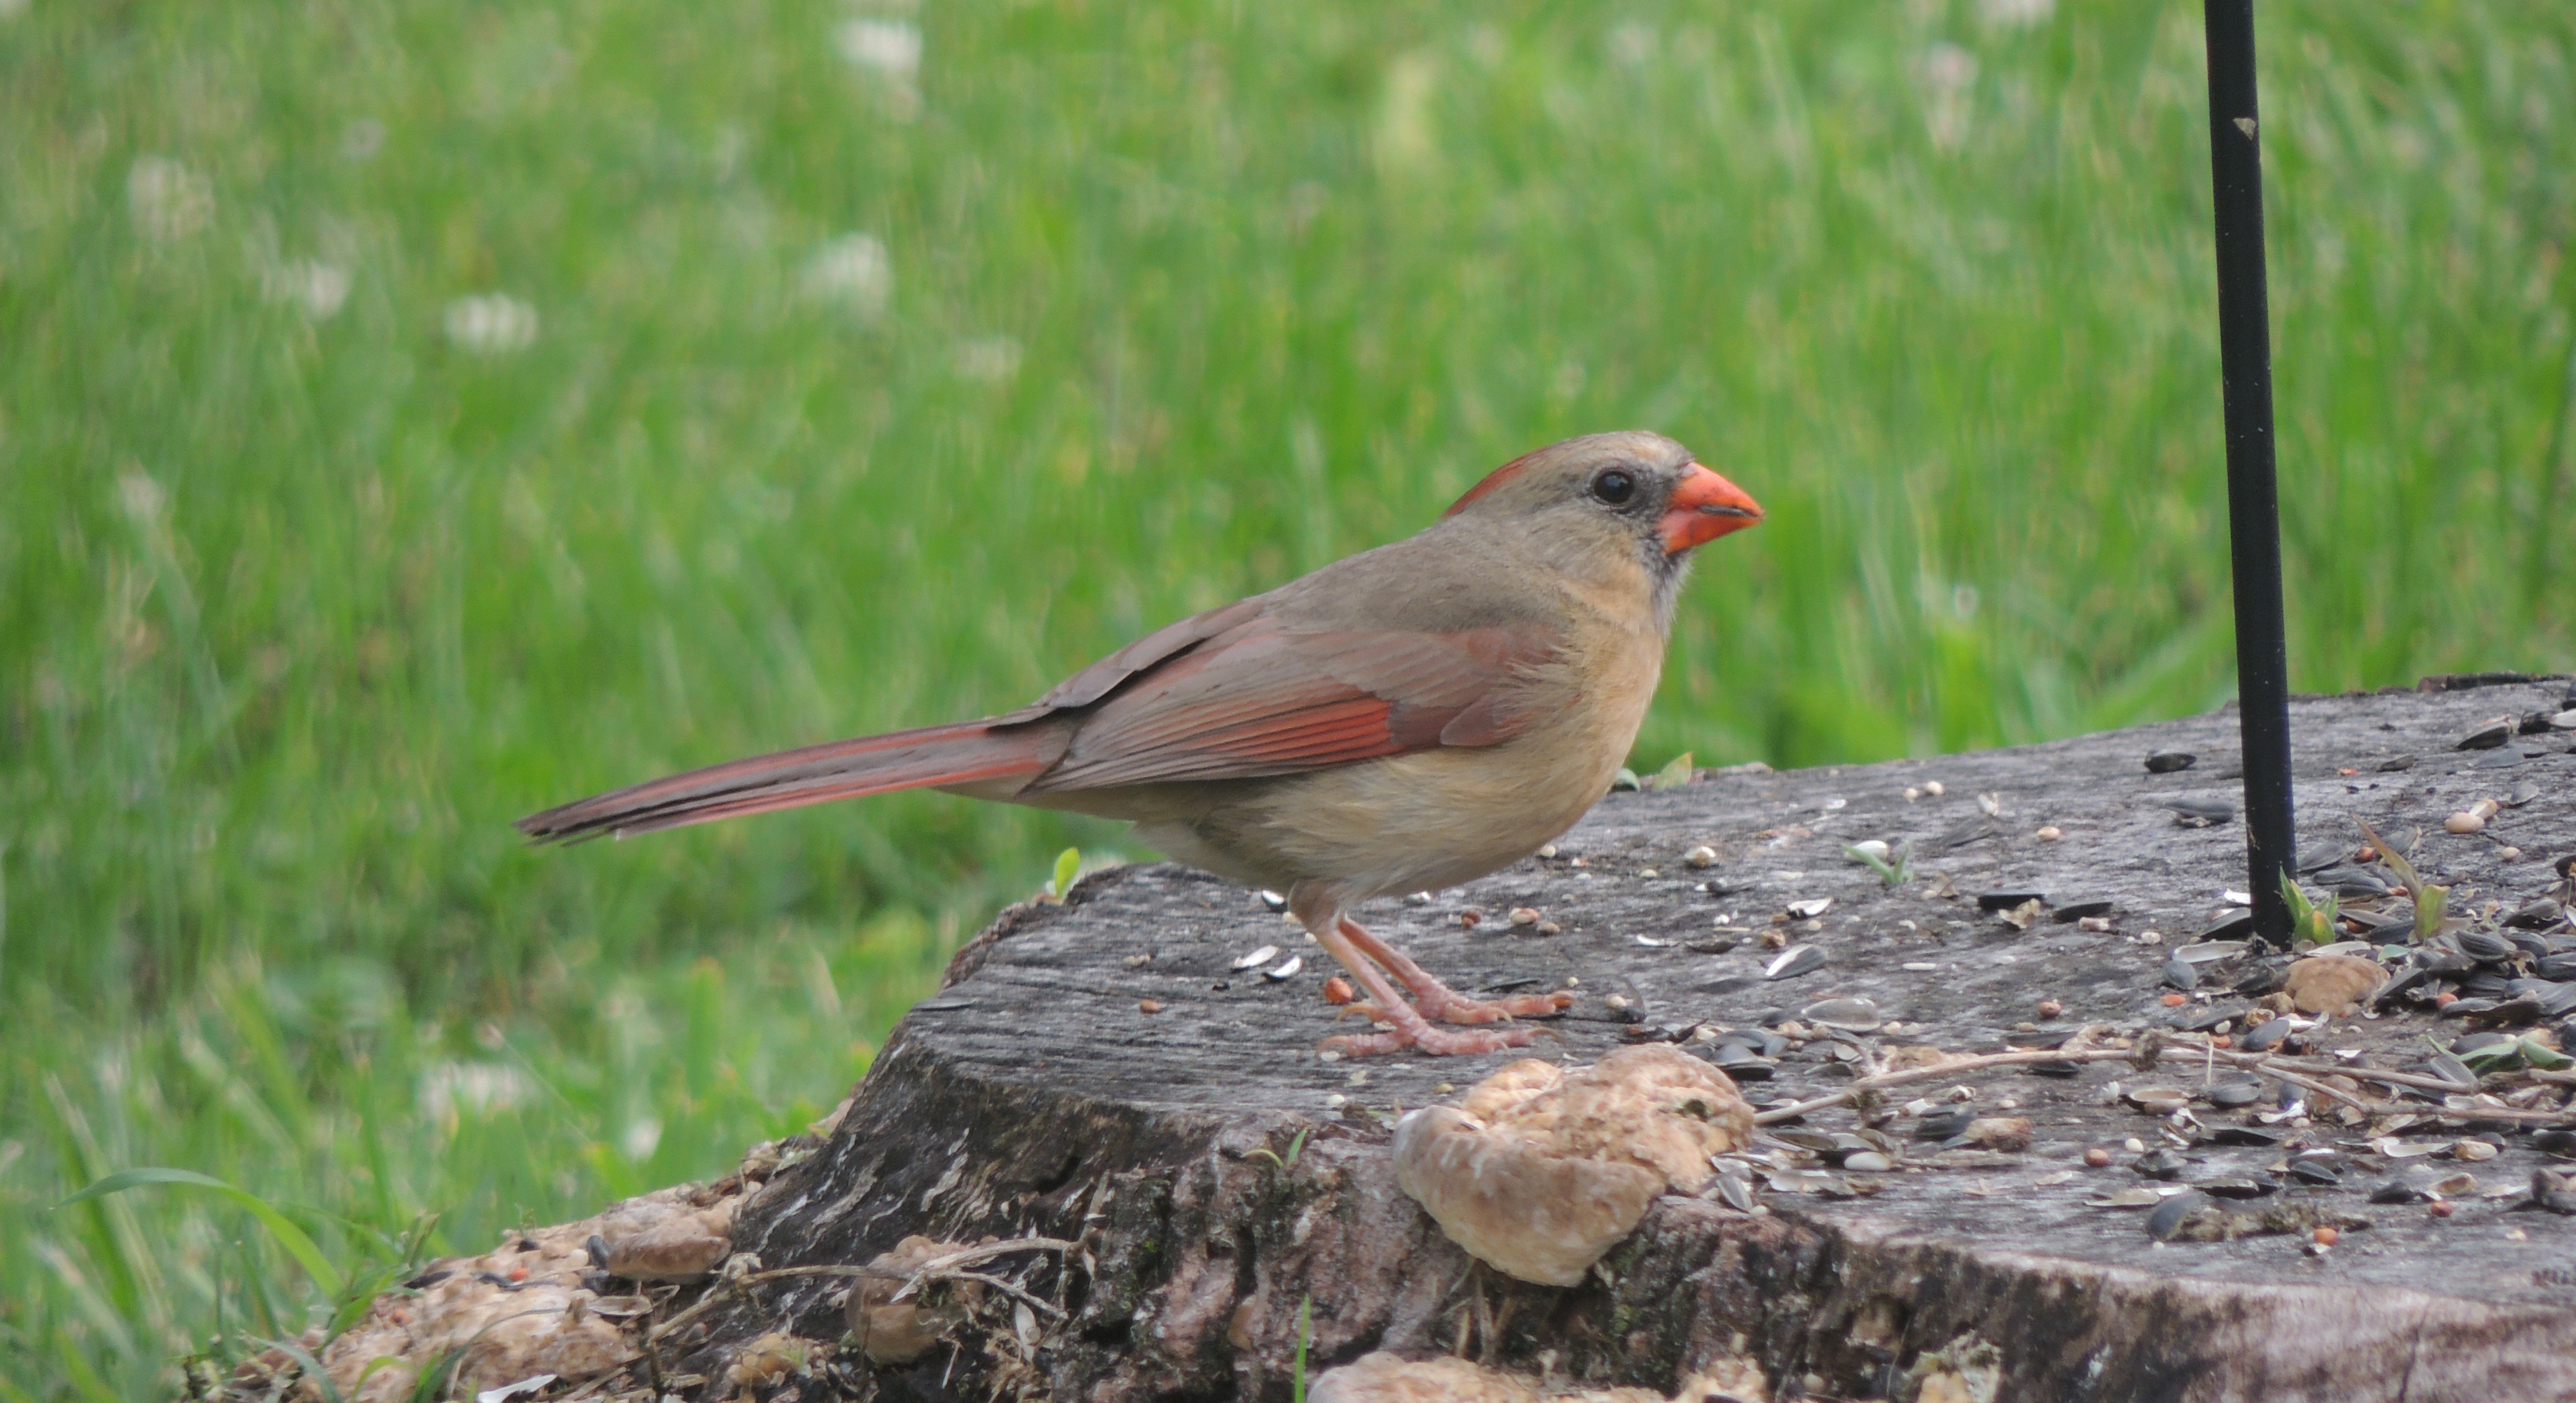
nature, bird, stump, animal, wildlife, beak, garden, robin, fauna, songbird, vertebrate, finch, yard, old world flycatcher, bird on a stump, perching bird, emberizidae, cinclidae, nightingale, ortolan bunting